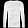
Label: Pullover